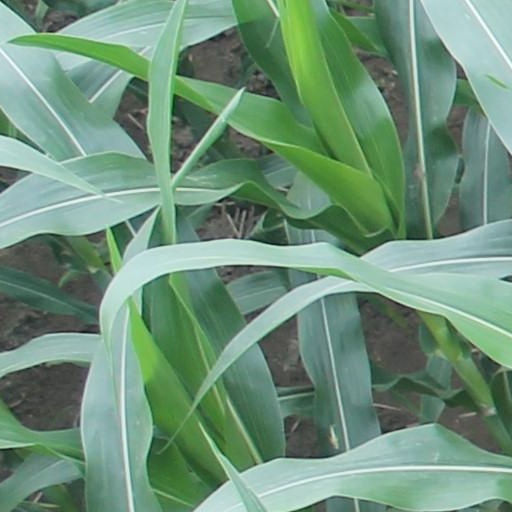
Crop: maize; corn